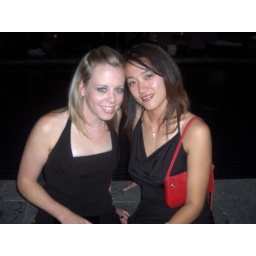
girls in black - 9.10.05